Čačak

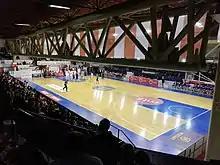
Borac Hall, February 2019

Čačak has two years on its coat of arms. The first is 1408, in which Ragusan archives first name the town. The second is 1815, the year the Second Serbian Uprising began and the year the Battle of Ljubić was fought in the hills near Čačak. This battle is famous for one of the greatest Serbian rebel victories. Then a small group, the rebels defeated a much stronger Ottoman army numbering 5,000–12,000 men. Soon after, the Principality of Serbia, one of the first nations liberated from Ottoman rule, secured its independence.